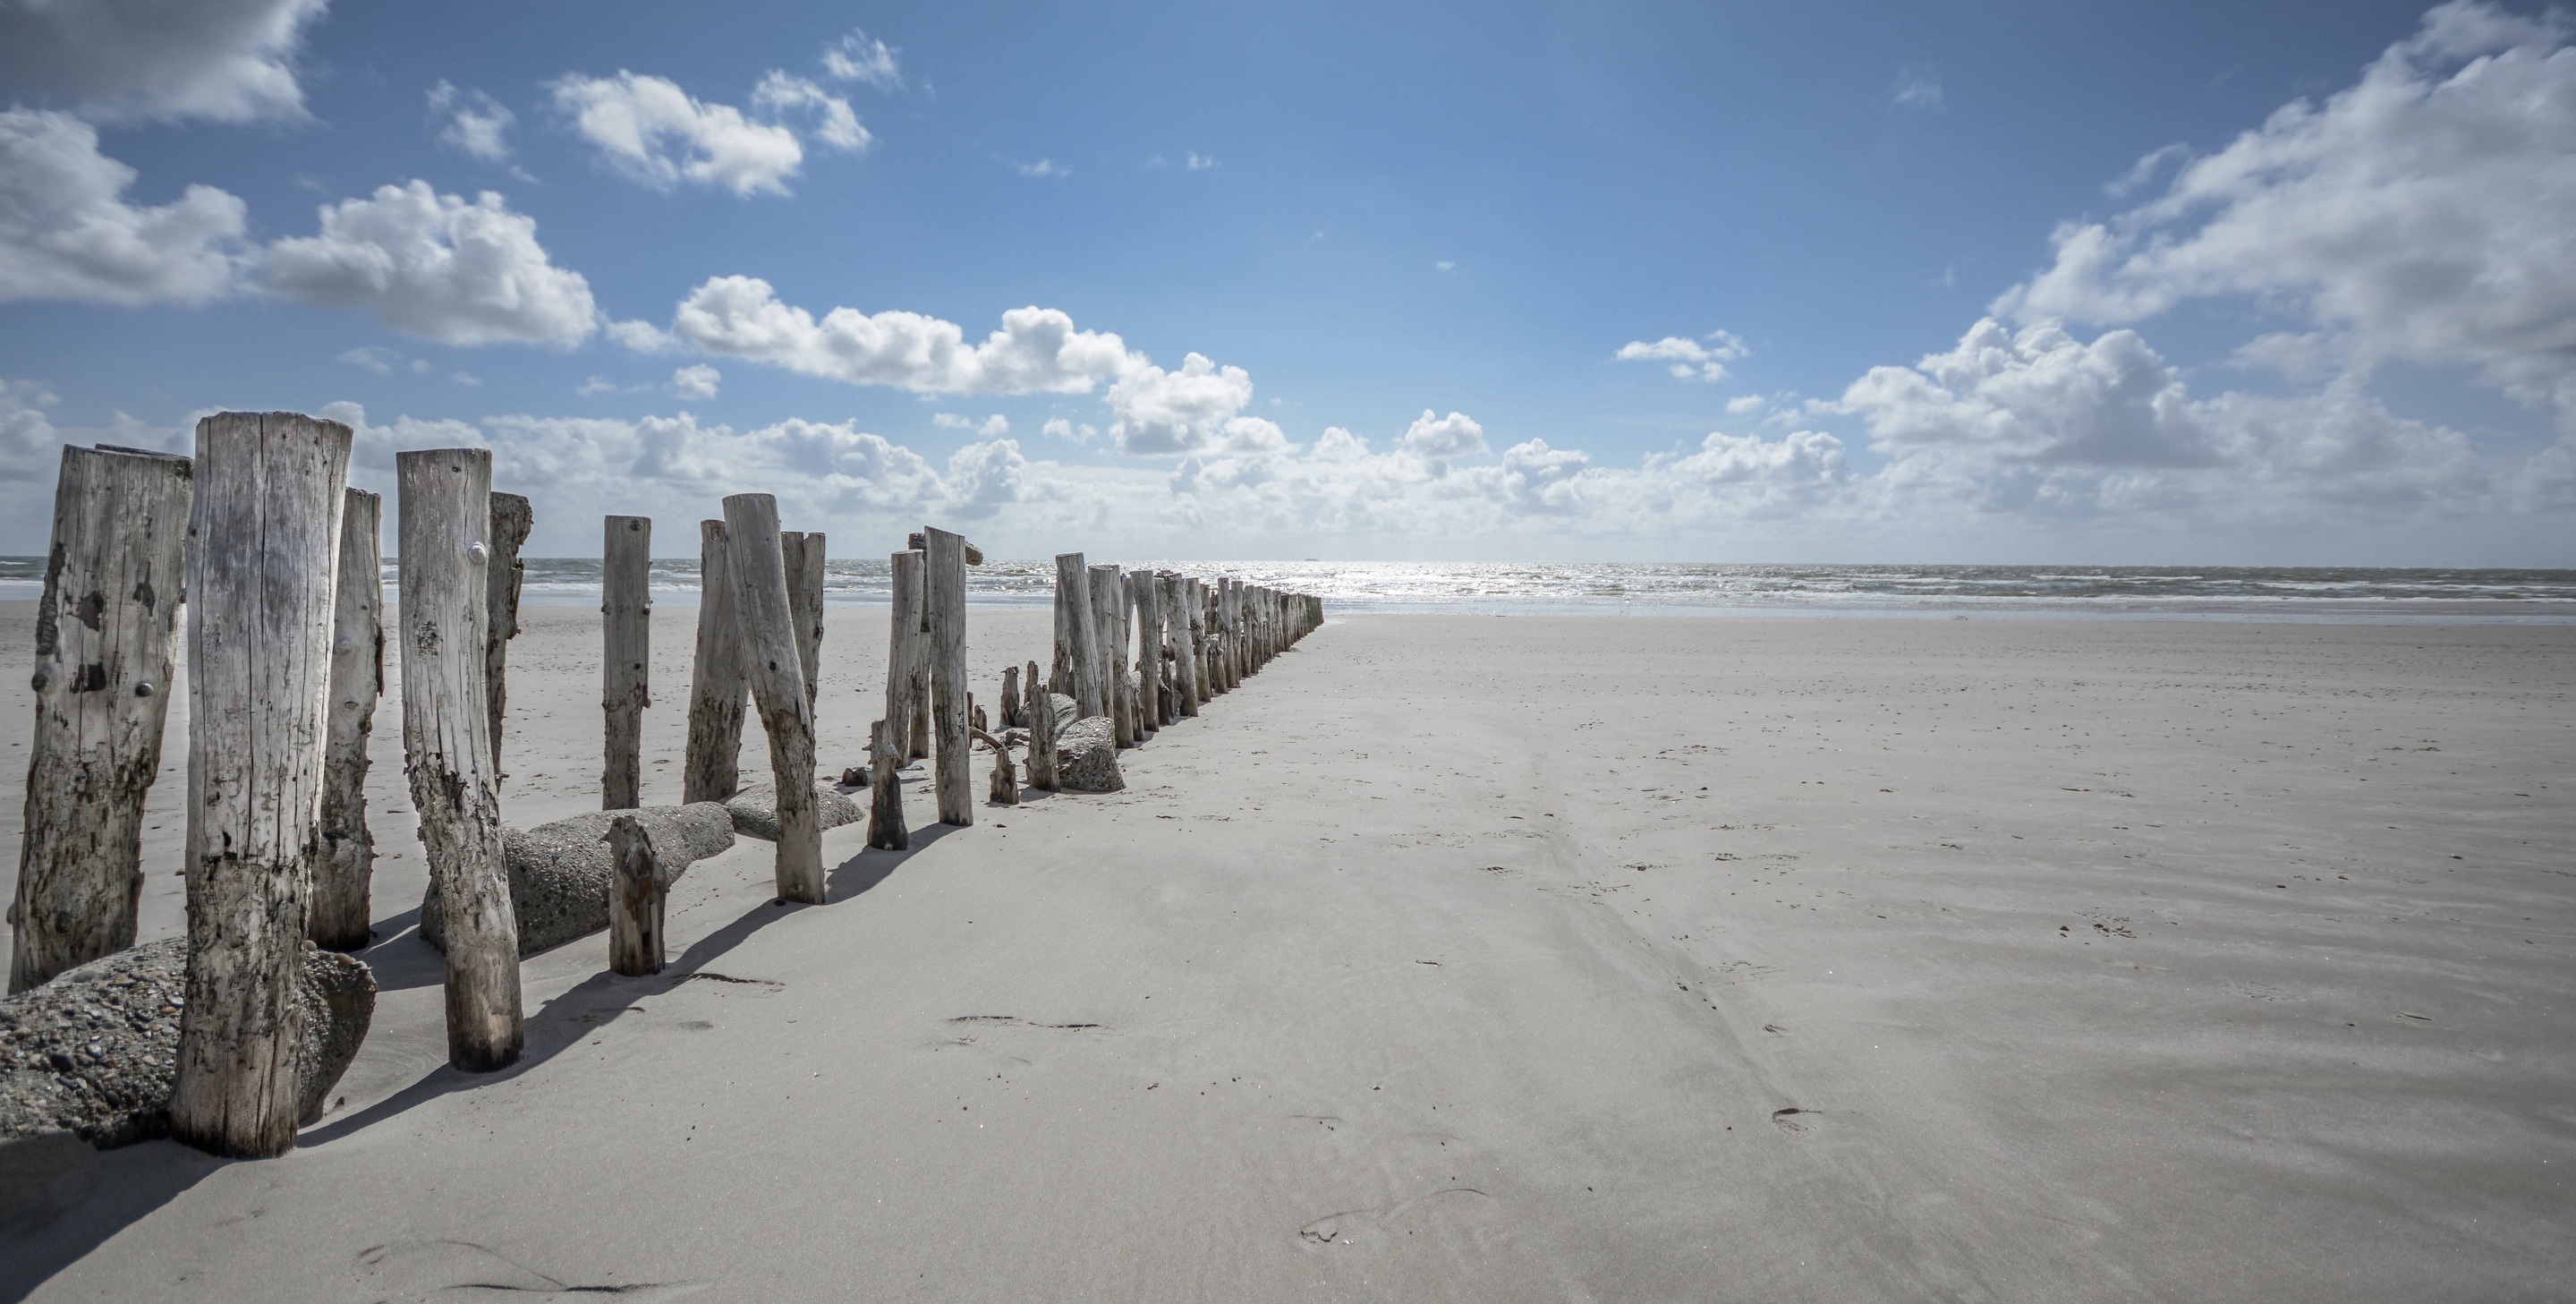
beach, sea, coast, water, sand, rock, ocean, horizon, sky, wood, sunshine, shore, wave, blue, material, body of water, clouds, posts